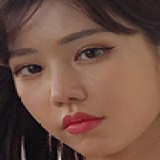
ca sĩ Min